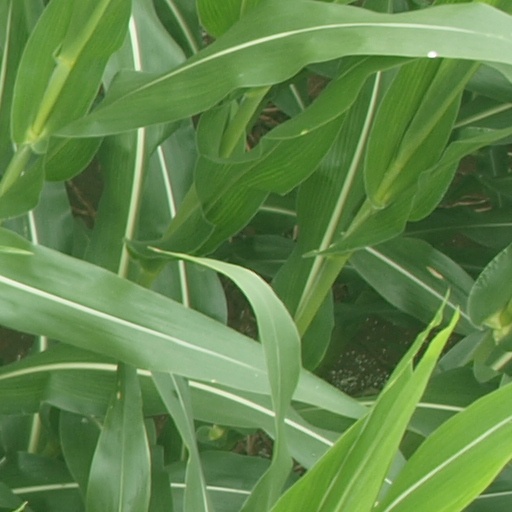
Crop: maize; corn